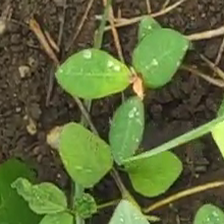
Weed species: Moti_dudhi(Euphorbia_geneculata_L)